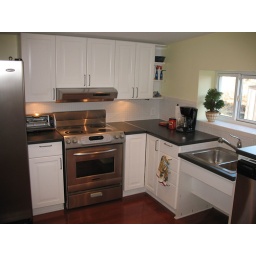
Handicapped accessible bathroom sink located at in a short term house rental in Baltimore, Maryland.